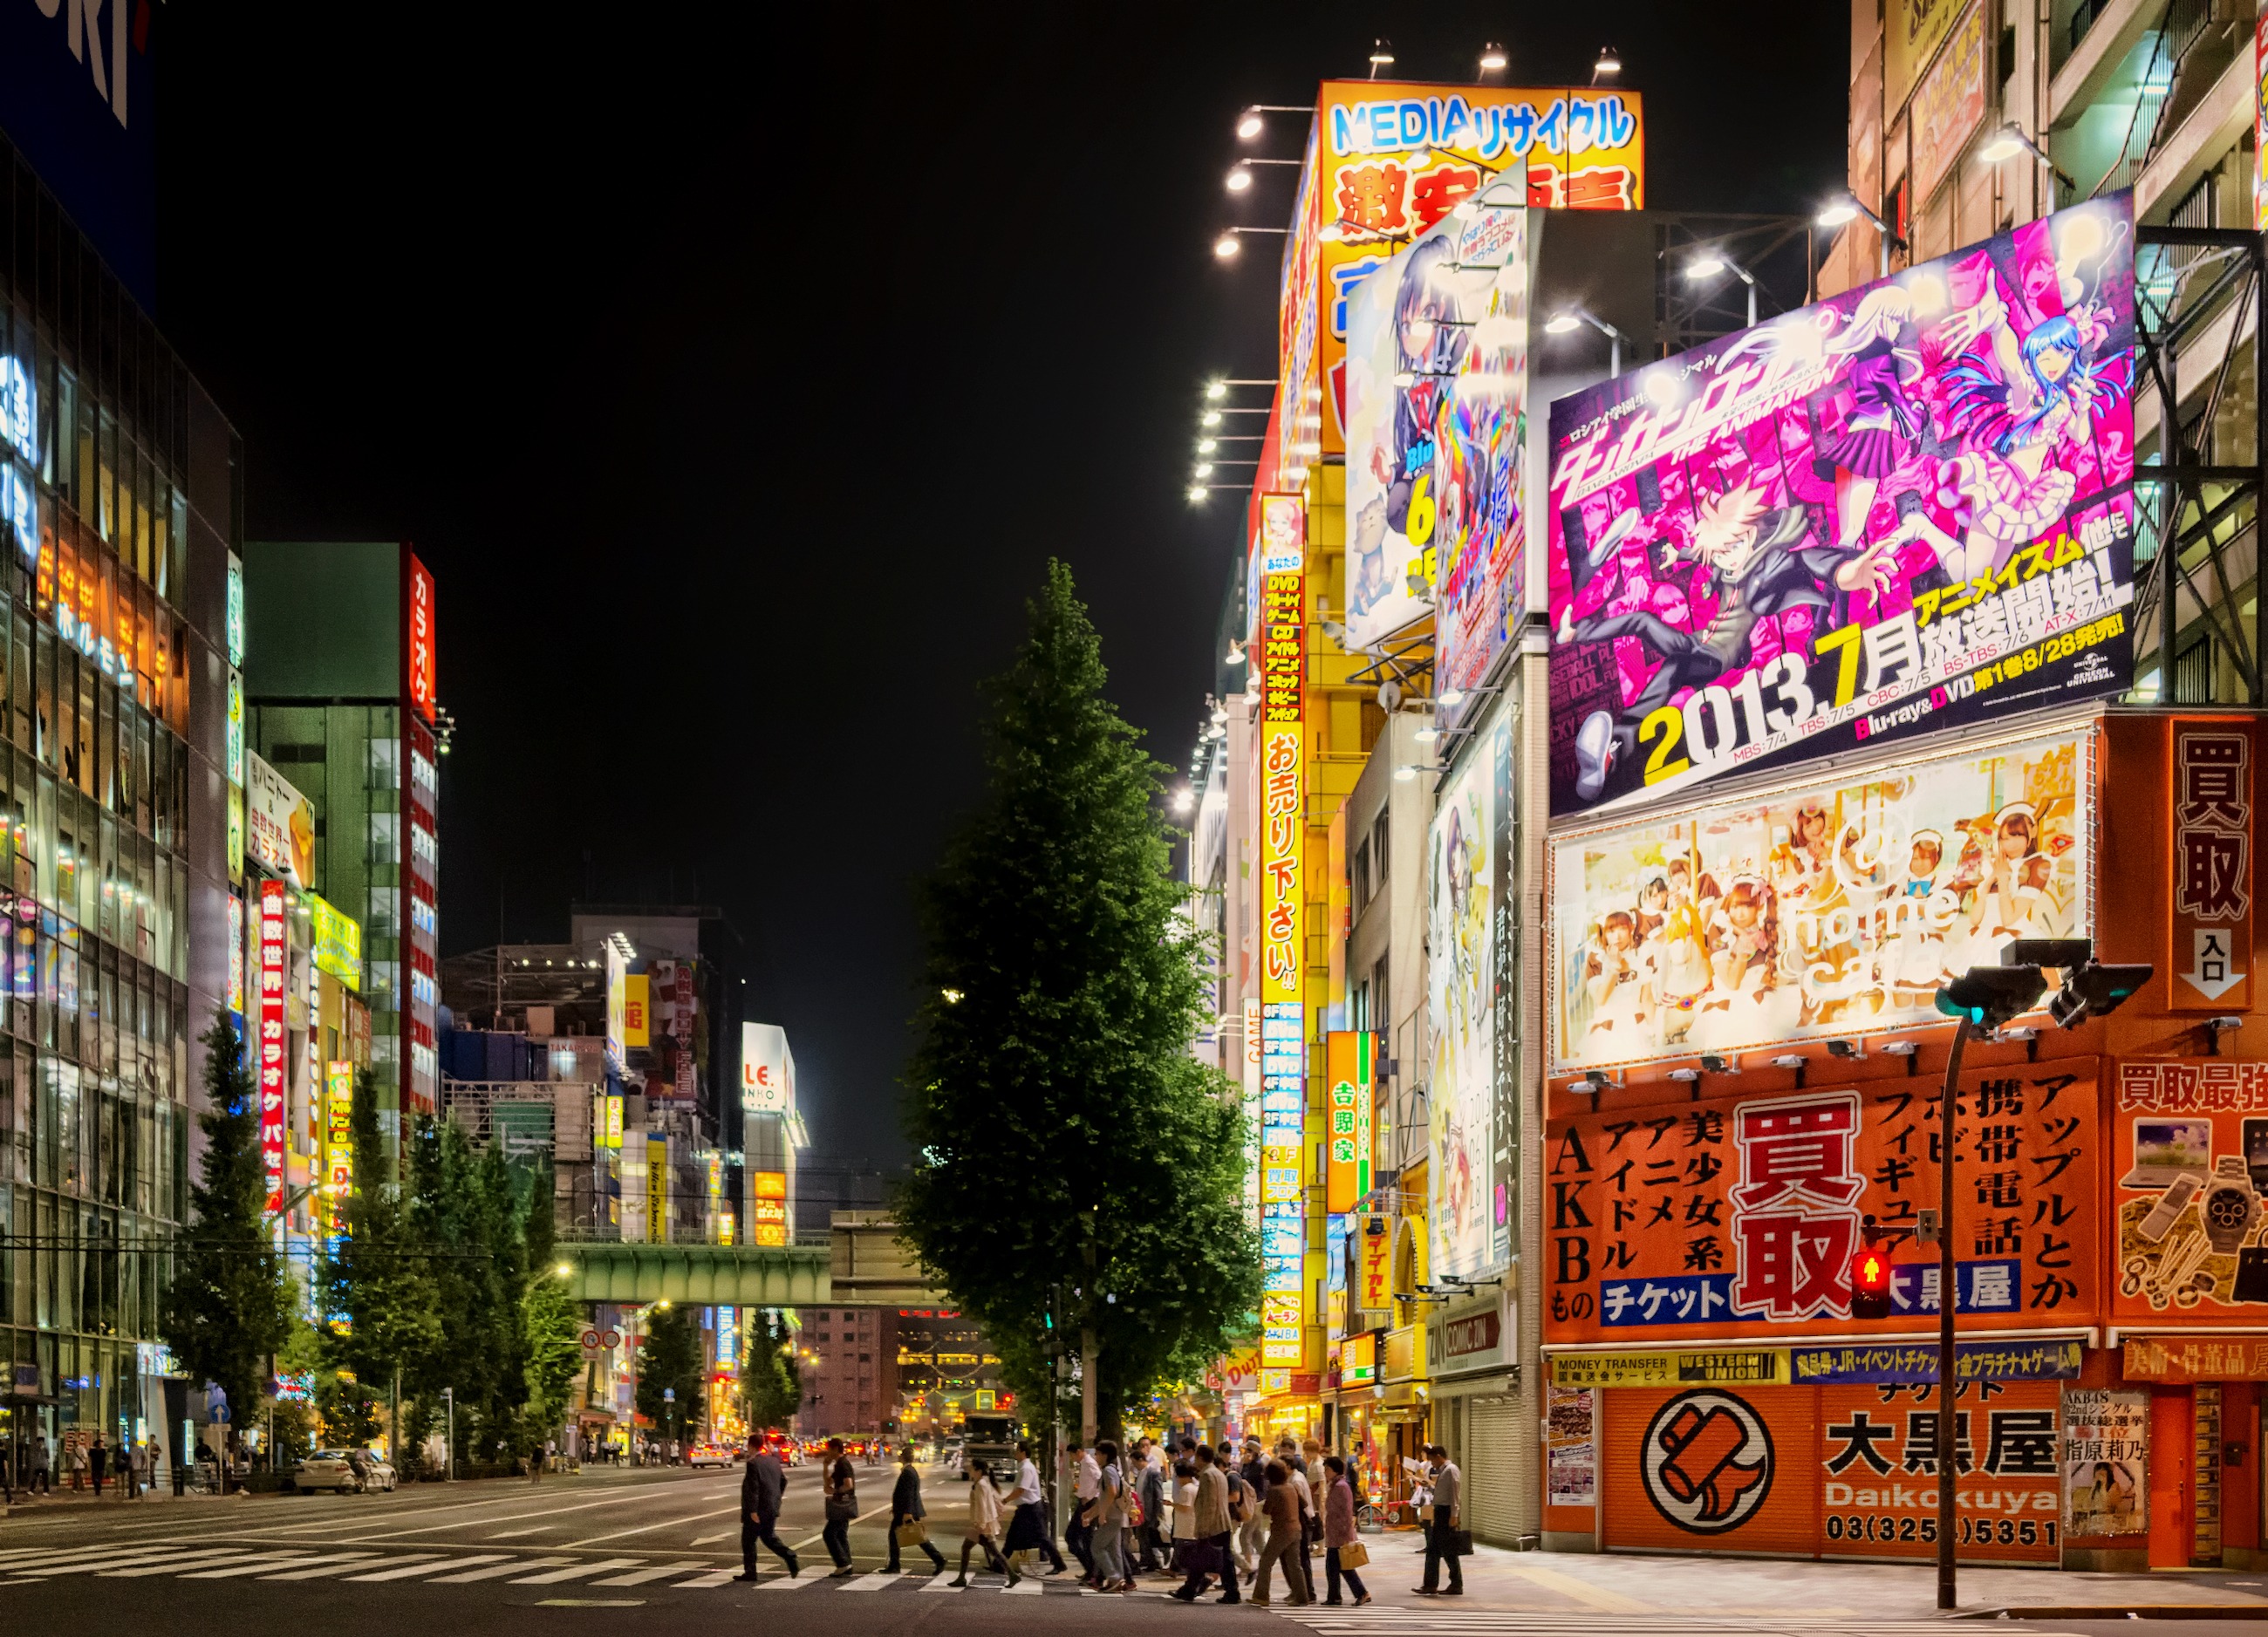
pedestrian, architecture, people, road, street, night, city, urban, cityscape, downtown, evening, reflection, landmark, japan, neon, outside, hdr, lights, tokyo, reflections, metropolis, cities, urban area